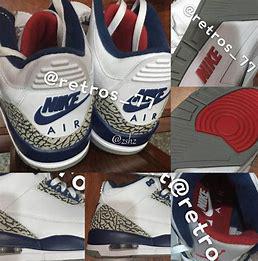
Brand: Nike
Model: Air 3